Johann Georg Faust

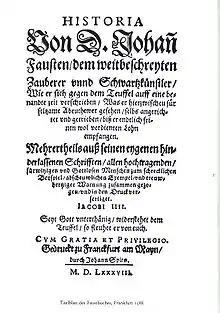
Title page of a 1588 edition of the "Faustbuch"

The "Historia von D. Johann Fausten" printed by Johann Spies 1587, a German chapbook about Faust's sins, is at the beginning of the literary tradition of the Faust character. It was translated into English in 1587, where it came to the attention of Christopher Marlowe. Marlowe's "The Tragical History of Doctor Faustus" of 1589 portrays Faust as the archetypical adept of Renaissance magic. In the 17th century, Marlowe's work was re-introduced to Germany in the form of popular plays, which over time reduced Faust to a merely comical figure for popular amusement. Meanwhile, the chapbook of Spies was edited and excerpted by G. R. Widmann and Nikolaus Pfitzer, and was finally re-published anonymously in modernised form in the early 18th century, as the "Faustbuch des Christlich Meynenden". This edition became widely known and was also read by Goethe in his youth. As summarized by Richard Stecher, this version is the account of a young man called "Johann Faust", son of a peasant, who studies theology in Wittenberg, besides medicine, astrology and "other magical arts". His boundless desire for knowledge leads him to conjure the devil in a wood near Wittenberg, who appears in the shape of a greyfriar who calls himself "Mephistopheles".